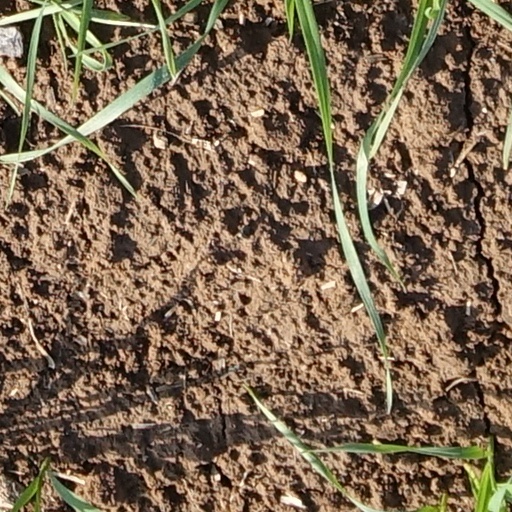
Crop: wheat